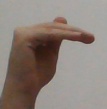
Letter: khaa